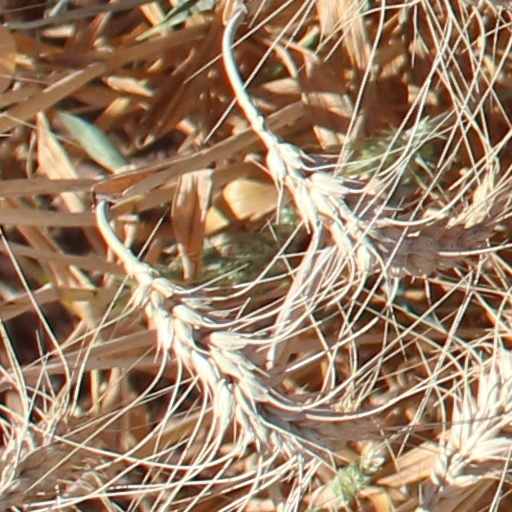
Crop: wheat